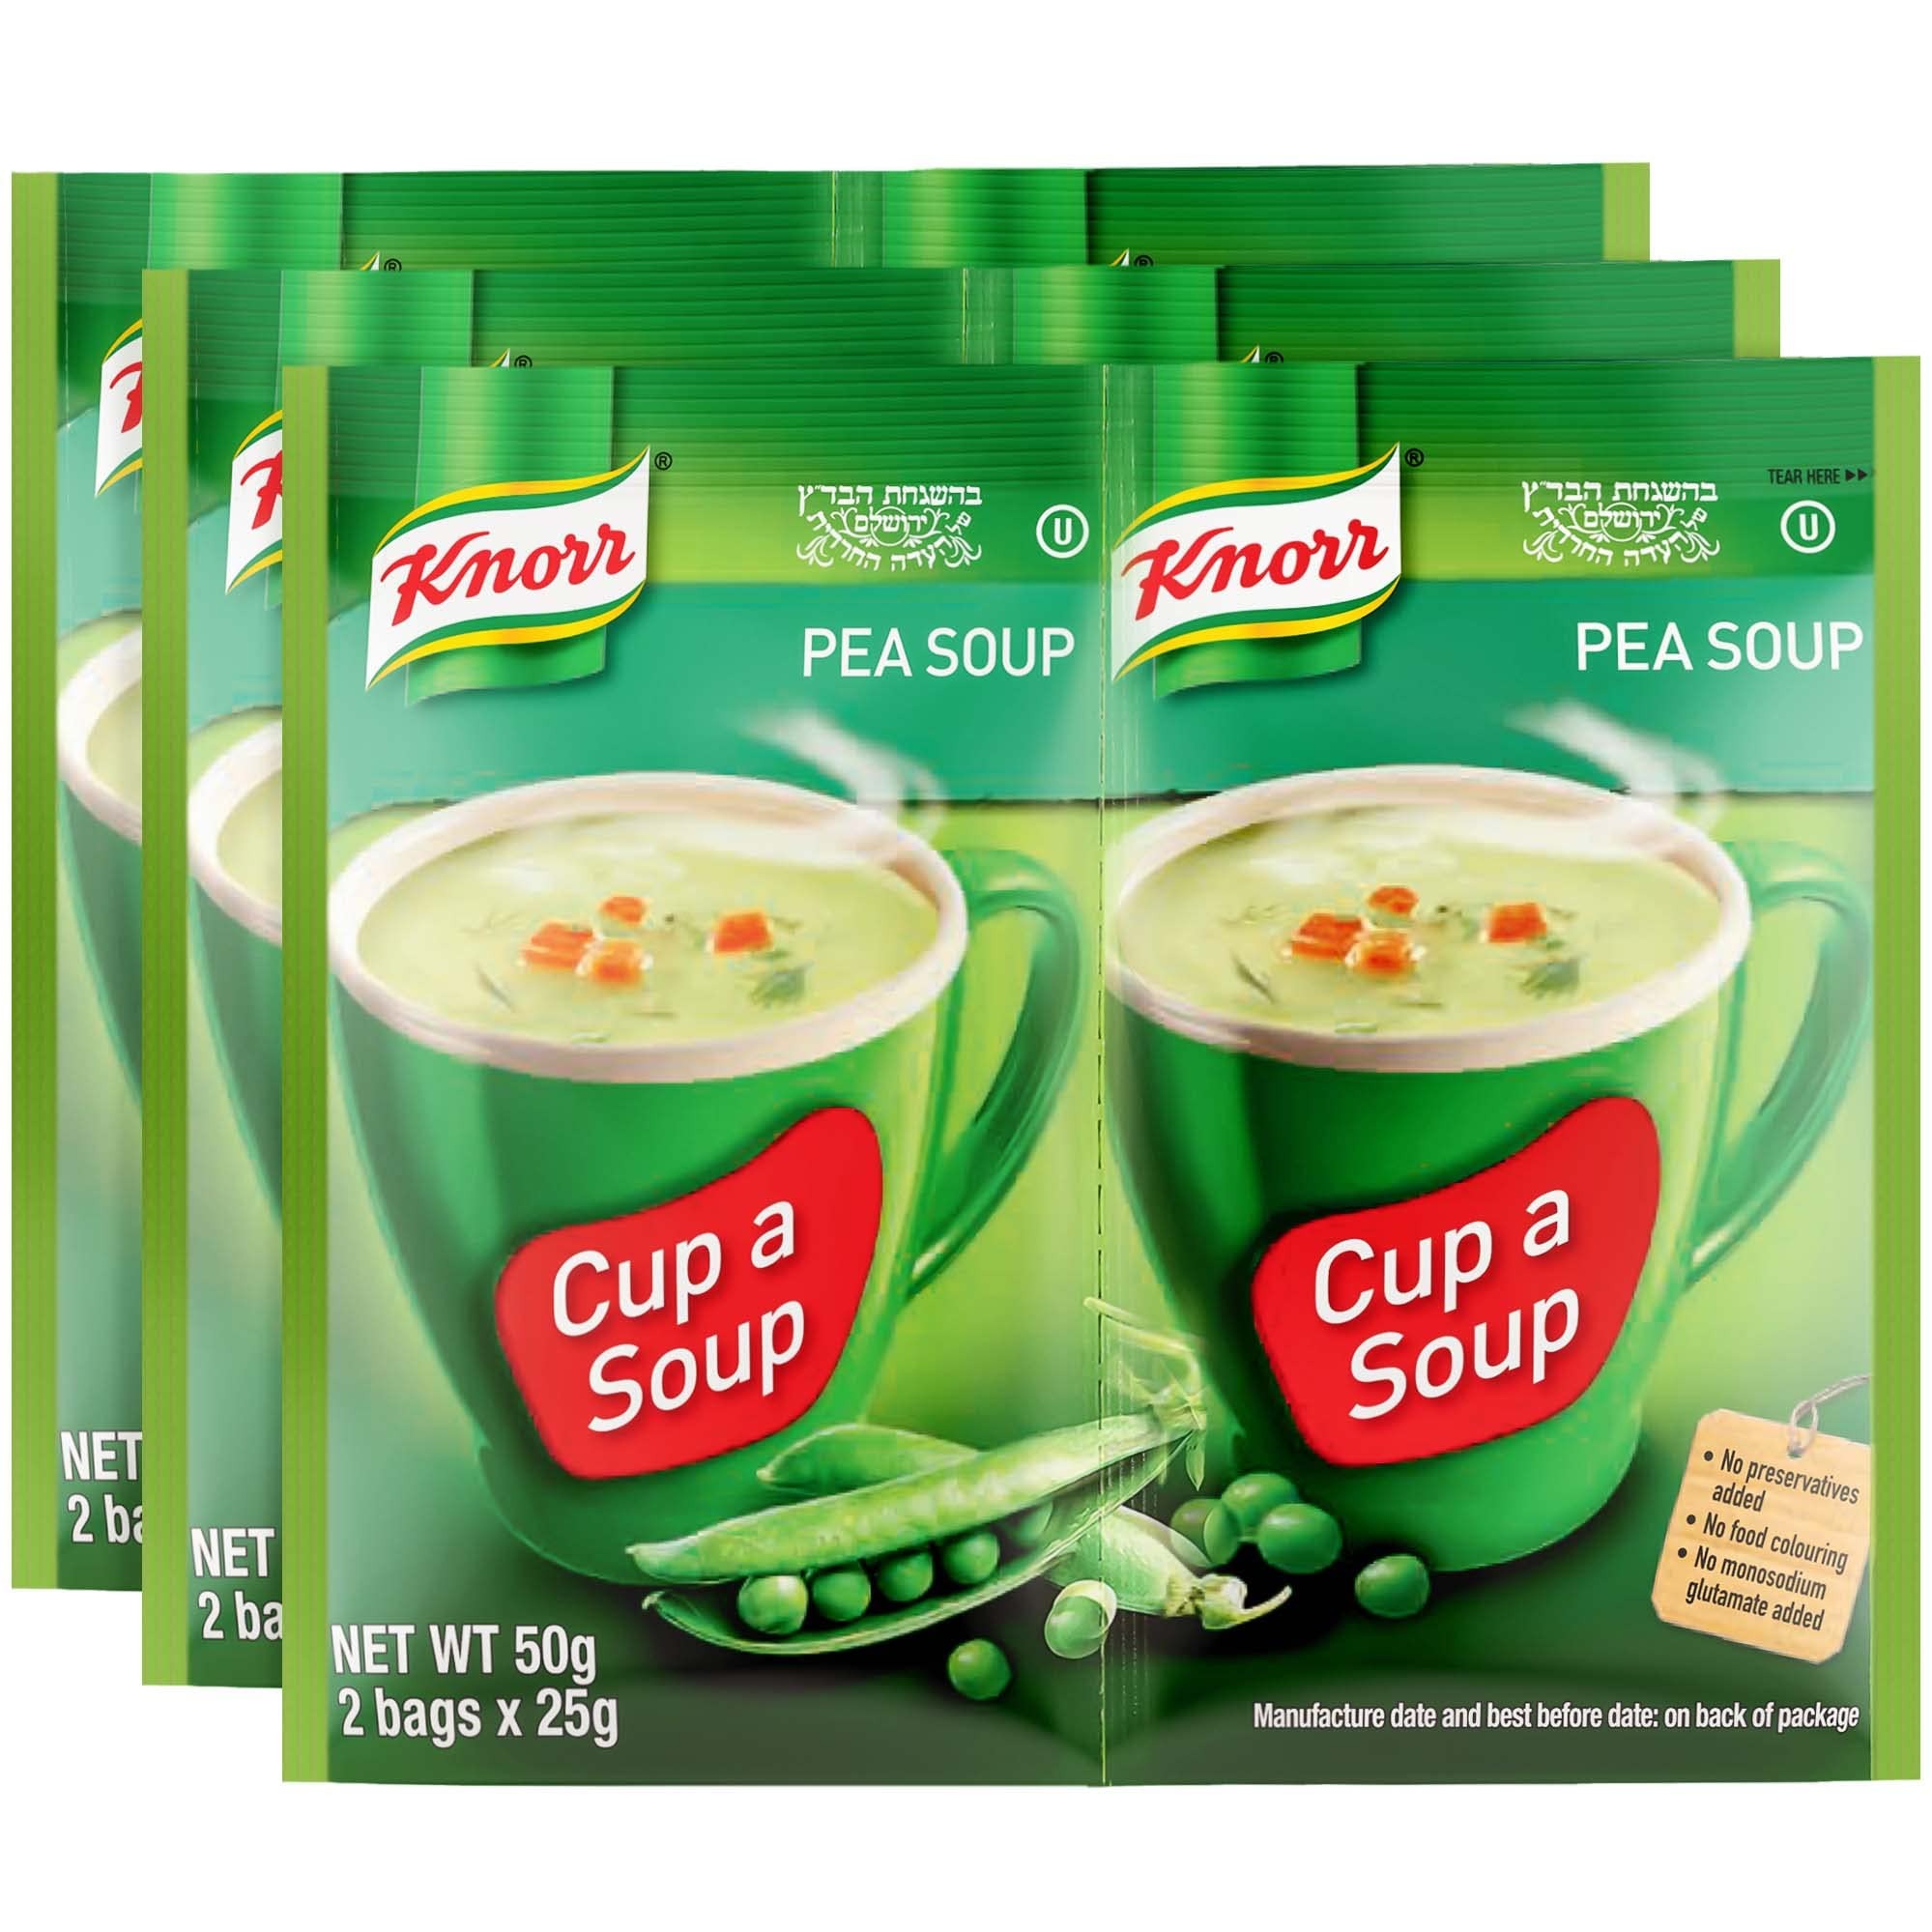
Item Name: Knorr Pea Soup Mix 1.52oz (3x2 Packs for 6 Pouches Total)| Delicious, Warm, and Ready in Minutes!
Value: 5.29
Unit: Ounce

Price: 18.91